Manx Regiment

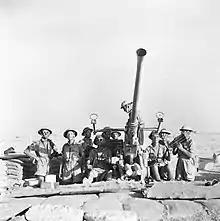
Bofors LAA gun in Libya, 6 June 1942.

Before 41 LAA Bty rejoined, 15th (IoM) LAA Rgt (RHQ and 42 LAA Bty) spent 9 to 21 February 1941 in 2nd Support Group of 2nd Armoured Division, which was working up in Egypt, but did not accompany that formation into Libya (where much of it was captured in April). The regiment with its two remaining batteries spent the rest of 1941 in Egypt. By October it was back in 2nd AA Bde: one Trp of 41 LAA Bty (4 x Bofors) was in the Suez and Shallufa area, the remainder of 41 and 42 LAA Btys on the Canal with 20 x Bofors.